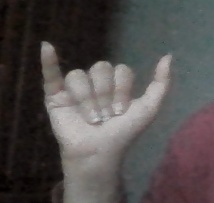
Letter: ya